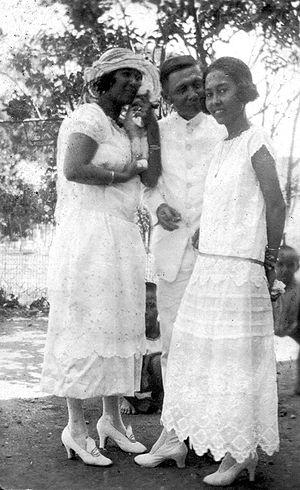
Le Petjo, ou encore Petjoh, Petjok ou Pecok, est un créole du néerlandais né dans les milieux « Indos », comme on appelait les Eurasiens métis d'Européens et d'indigènes à l'époque des Indes néerlandaises. Outre le néerlandais, cette langue comprend des éléments javanais et betawi. Ses locuteurs vivent essentiellement en Indonésie et aux Pays-Bas.